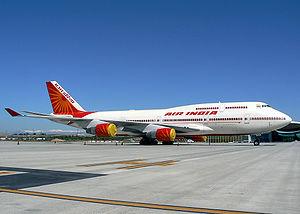
Air India, en hindi एअर इंडिया, est la compagnie aérienne nationale d’Inde. Elle dessert 80 destinations dont cinquante intérieures, depuis sa base historique de Mumbai et celle de Delhi.